Dundee City Council

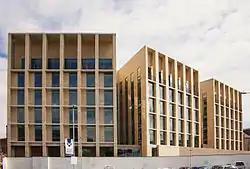
Dundee House, 50 North Lindsay Street: Modern part of building to rear.

Council meetings are held at Dundee City Chambers in City Square, built in 1933, although most meetings have been held remotely since the COVID-19 pandemic started in 2020. The council's main offices are at Dundee House at 50 North Lindsay Street. The front part of the building was built as a factory in 1911 and was later used as a printing works for DC Thomson. A modern office extension was built behind the 1911 frontage, opening as the council's main offices in 2011 to replace Tayside House which the council had inherited from the Tayside Regional Council on local government reorganisation in 1996.